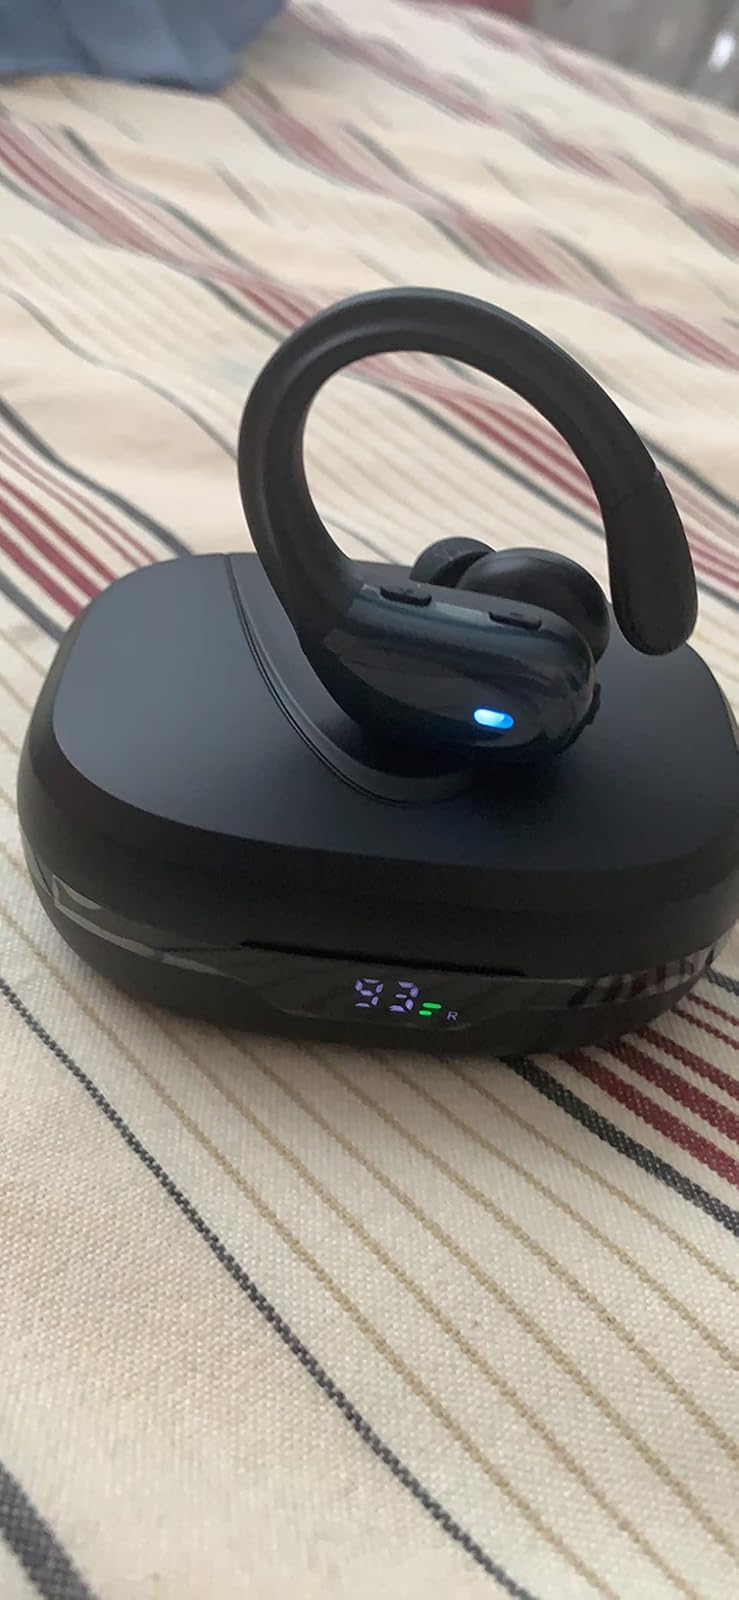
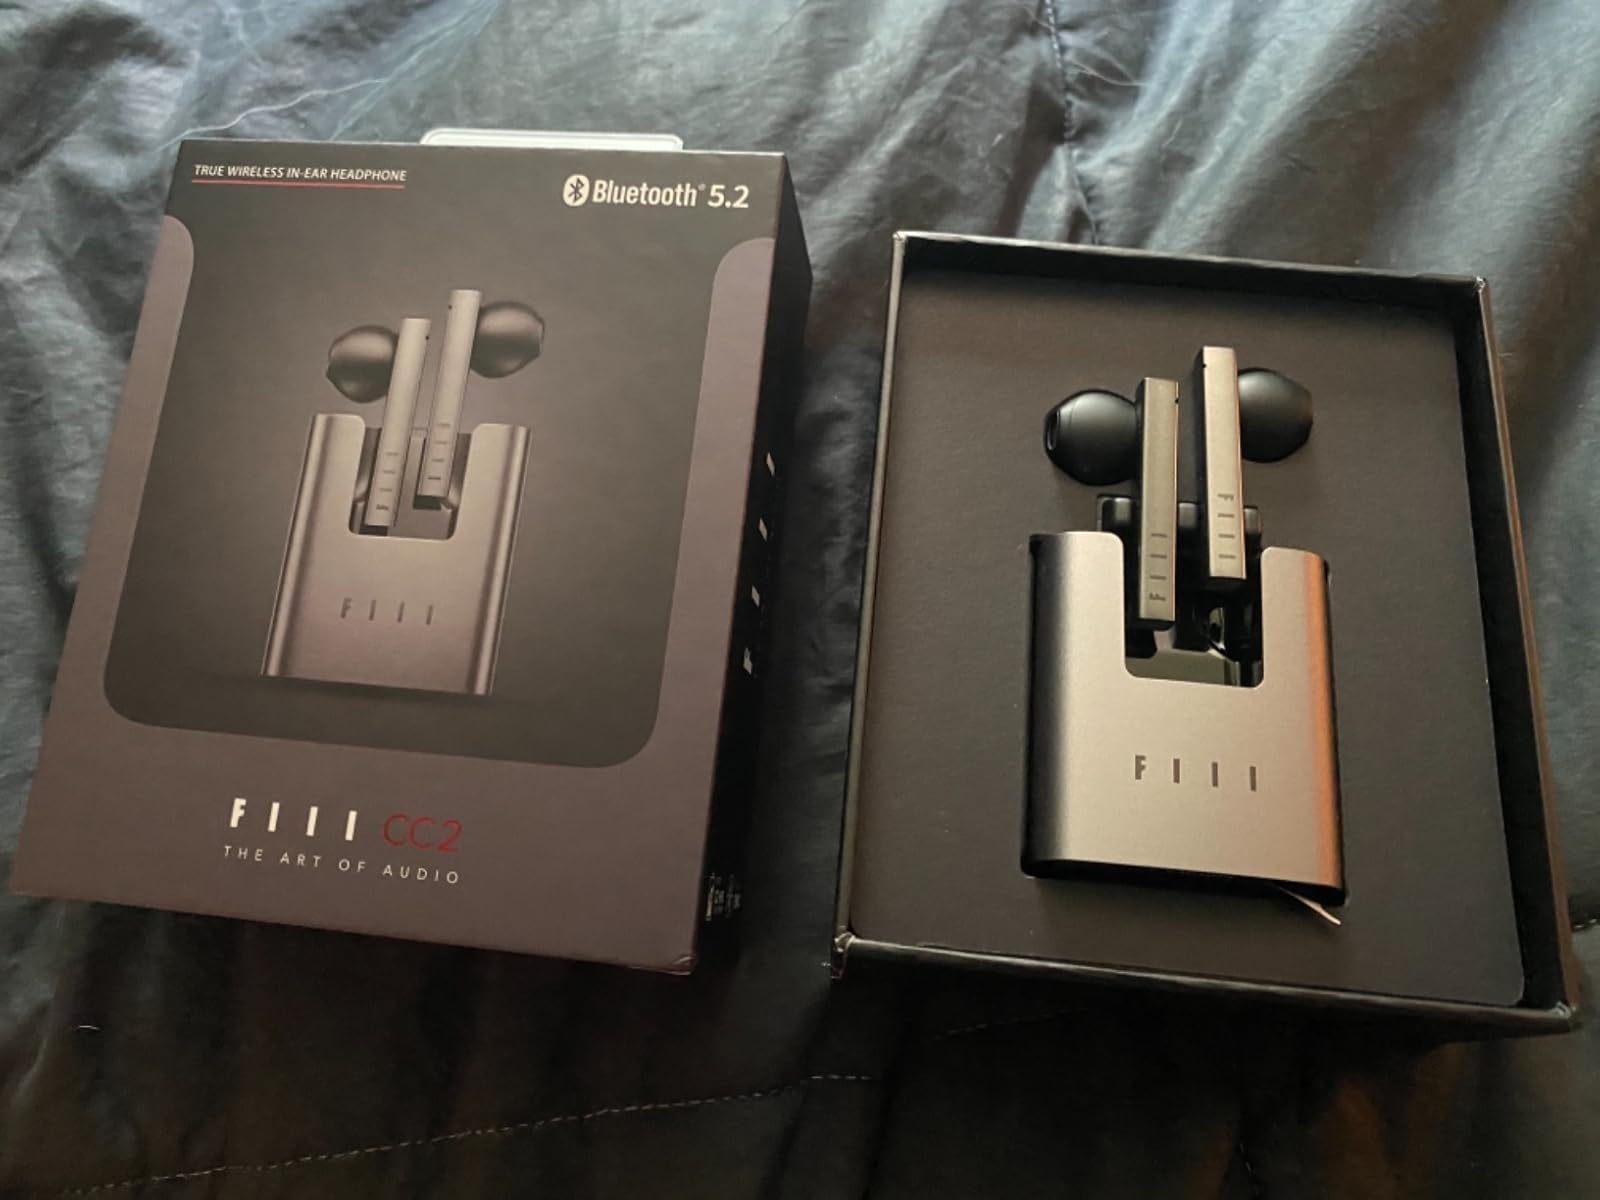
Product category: earbuds
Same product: no